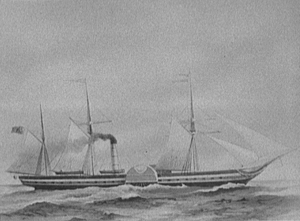
La classe America de paquebot est une classe de paquebots transatlantiques de la compagnie britannique Cunard Line mise en service au milieu du XIXᵉ siècle sur la ligne transatlantique entre le Royaume-Uni et l'Amérique du Nord.